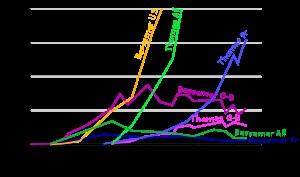
Le procédé Thomas ou procédé Thomas-Gilchrist est un procédé historique d'affinage de la fonte brute, dérivé du convertisseur Bessemer. Il porte le nom de ses inventeurs qui le brevettent en 1877 : Sidney Gilchrist Thomas et son cousin Percy Carlyle Gilchrist. En permettant l'exploitation du minerai de fer phosphoreux, le plus abondant, ce procédé permet l'expansion rapide de la sidérurgie hors du Royaume-Uni et des États-Unis.
Le procédé Bessemer est un procédé d'affinage de la fonte brute, aujourd’hui disparu, ayant servi à fabriquer de l'acier peu coûteux. Ce procédé porte le nom de son inventeur, Henry Bessemer, qui le brevette en 1855 et le perfectionne avec la Henry Bessemer and Company, société implantée à Sheffield, ville du Nord de l'Angleterre.
L’histoire de la production de l'acier, comme la plupart des histoires de découvertes et progrès techniques, n'est pas linéaire. On trouve des aciers à divers endroits de la planète au cours de l'histoire. Certaines innovations apparaissent sans se répandre : l'Europe découvre l'utilisation de la houille 1 000 ans après la Chine, les Arabes ne connaissant pas ce combustible. D'autres se diffusent différemment : l'adoption de l'énergie hydraulique permet au haut fourneau d'être réinventé partout où le minerai de fer s'y avère compatible.